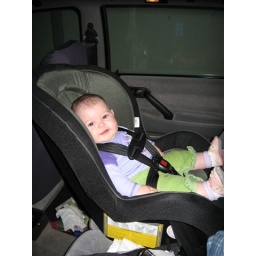
Look I'm in my big girl car seat